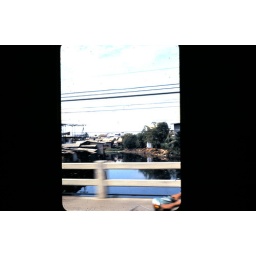
Crossing a river bridge in Saigon